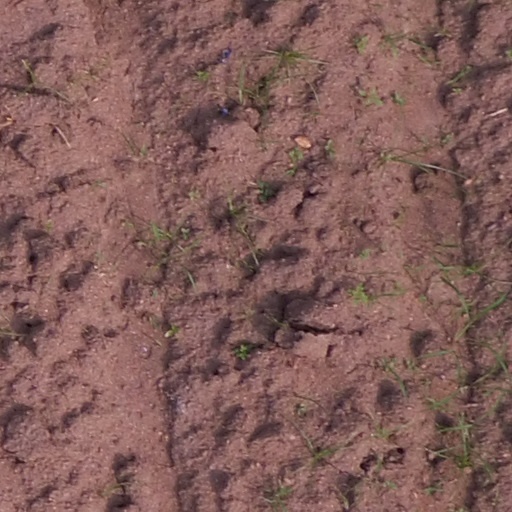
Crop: maize; corn